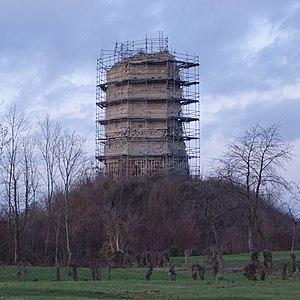
Brustem: ruines de la motte castrale
Cette page regroupe l'ensemble des monuments classés de la ville belge de Saint-Trond.